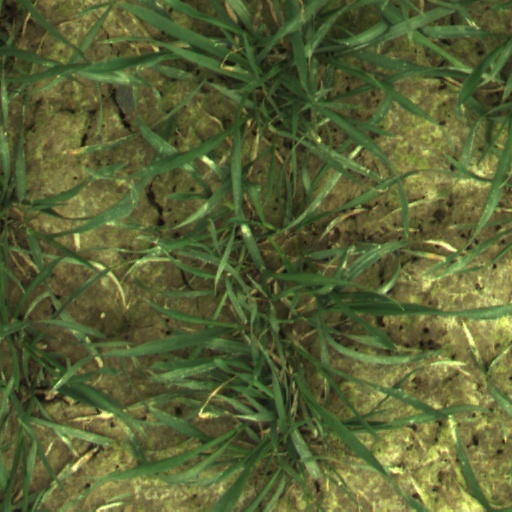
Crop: wheat